Sharswood, Philadelphia

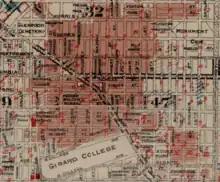

The 1964 Columbia Avenue Riot began just north of Sharswood, and spilled over into the neighborhood, devastating local businesses, exacerbating racial tensions and accelerating white flight. In 1967, construction on the Norman Blumberg Apartments was completed between 24th and 22nd, Jefferson, and W Oxford Streets. In 1968, the People's Neighborhood Medical Center opened on 1410 North 24th Street to provide low cost preventative healthcare to low income residents of North Philadelphia. The medical center was founded by Charles P. Vaclavik, a Quaker doctor from Uniontown, Pennsylvania. In the early 1970s, the medical center expanded and employed multiple doctors as well as a dentist. It attracted government funding through the Model Cities Program, as well as other grants. Under Vaclavik's leadership, the medical center took an active role in the community and advocated for addressing the social determinants of health in addition to the practice of medicine.